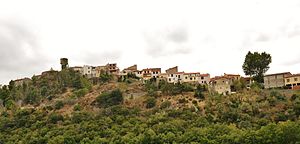
Ansignan / Historie
Ansignan ligger på en bakketop.
Ansignan er en by og kommune i departementet Pyrénées-Orientales i Sydfrankrig.